Jaromar (bishop)

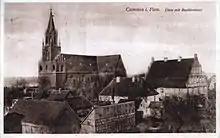
The Cathedral of Cammin, where Jaromar's body rests

Jaromar was born around 1267 as a son of Prince Vitslav II of Rügen. He was first mentioned in the records on 15 April 1280 as a "scholaris". Later he was recorded as the archdeacon at St Nicholas's Church in Stralsund.